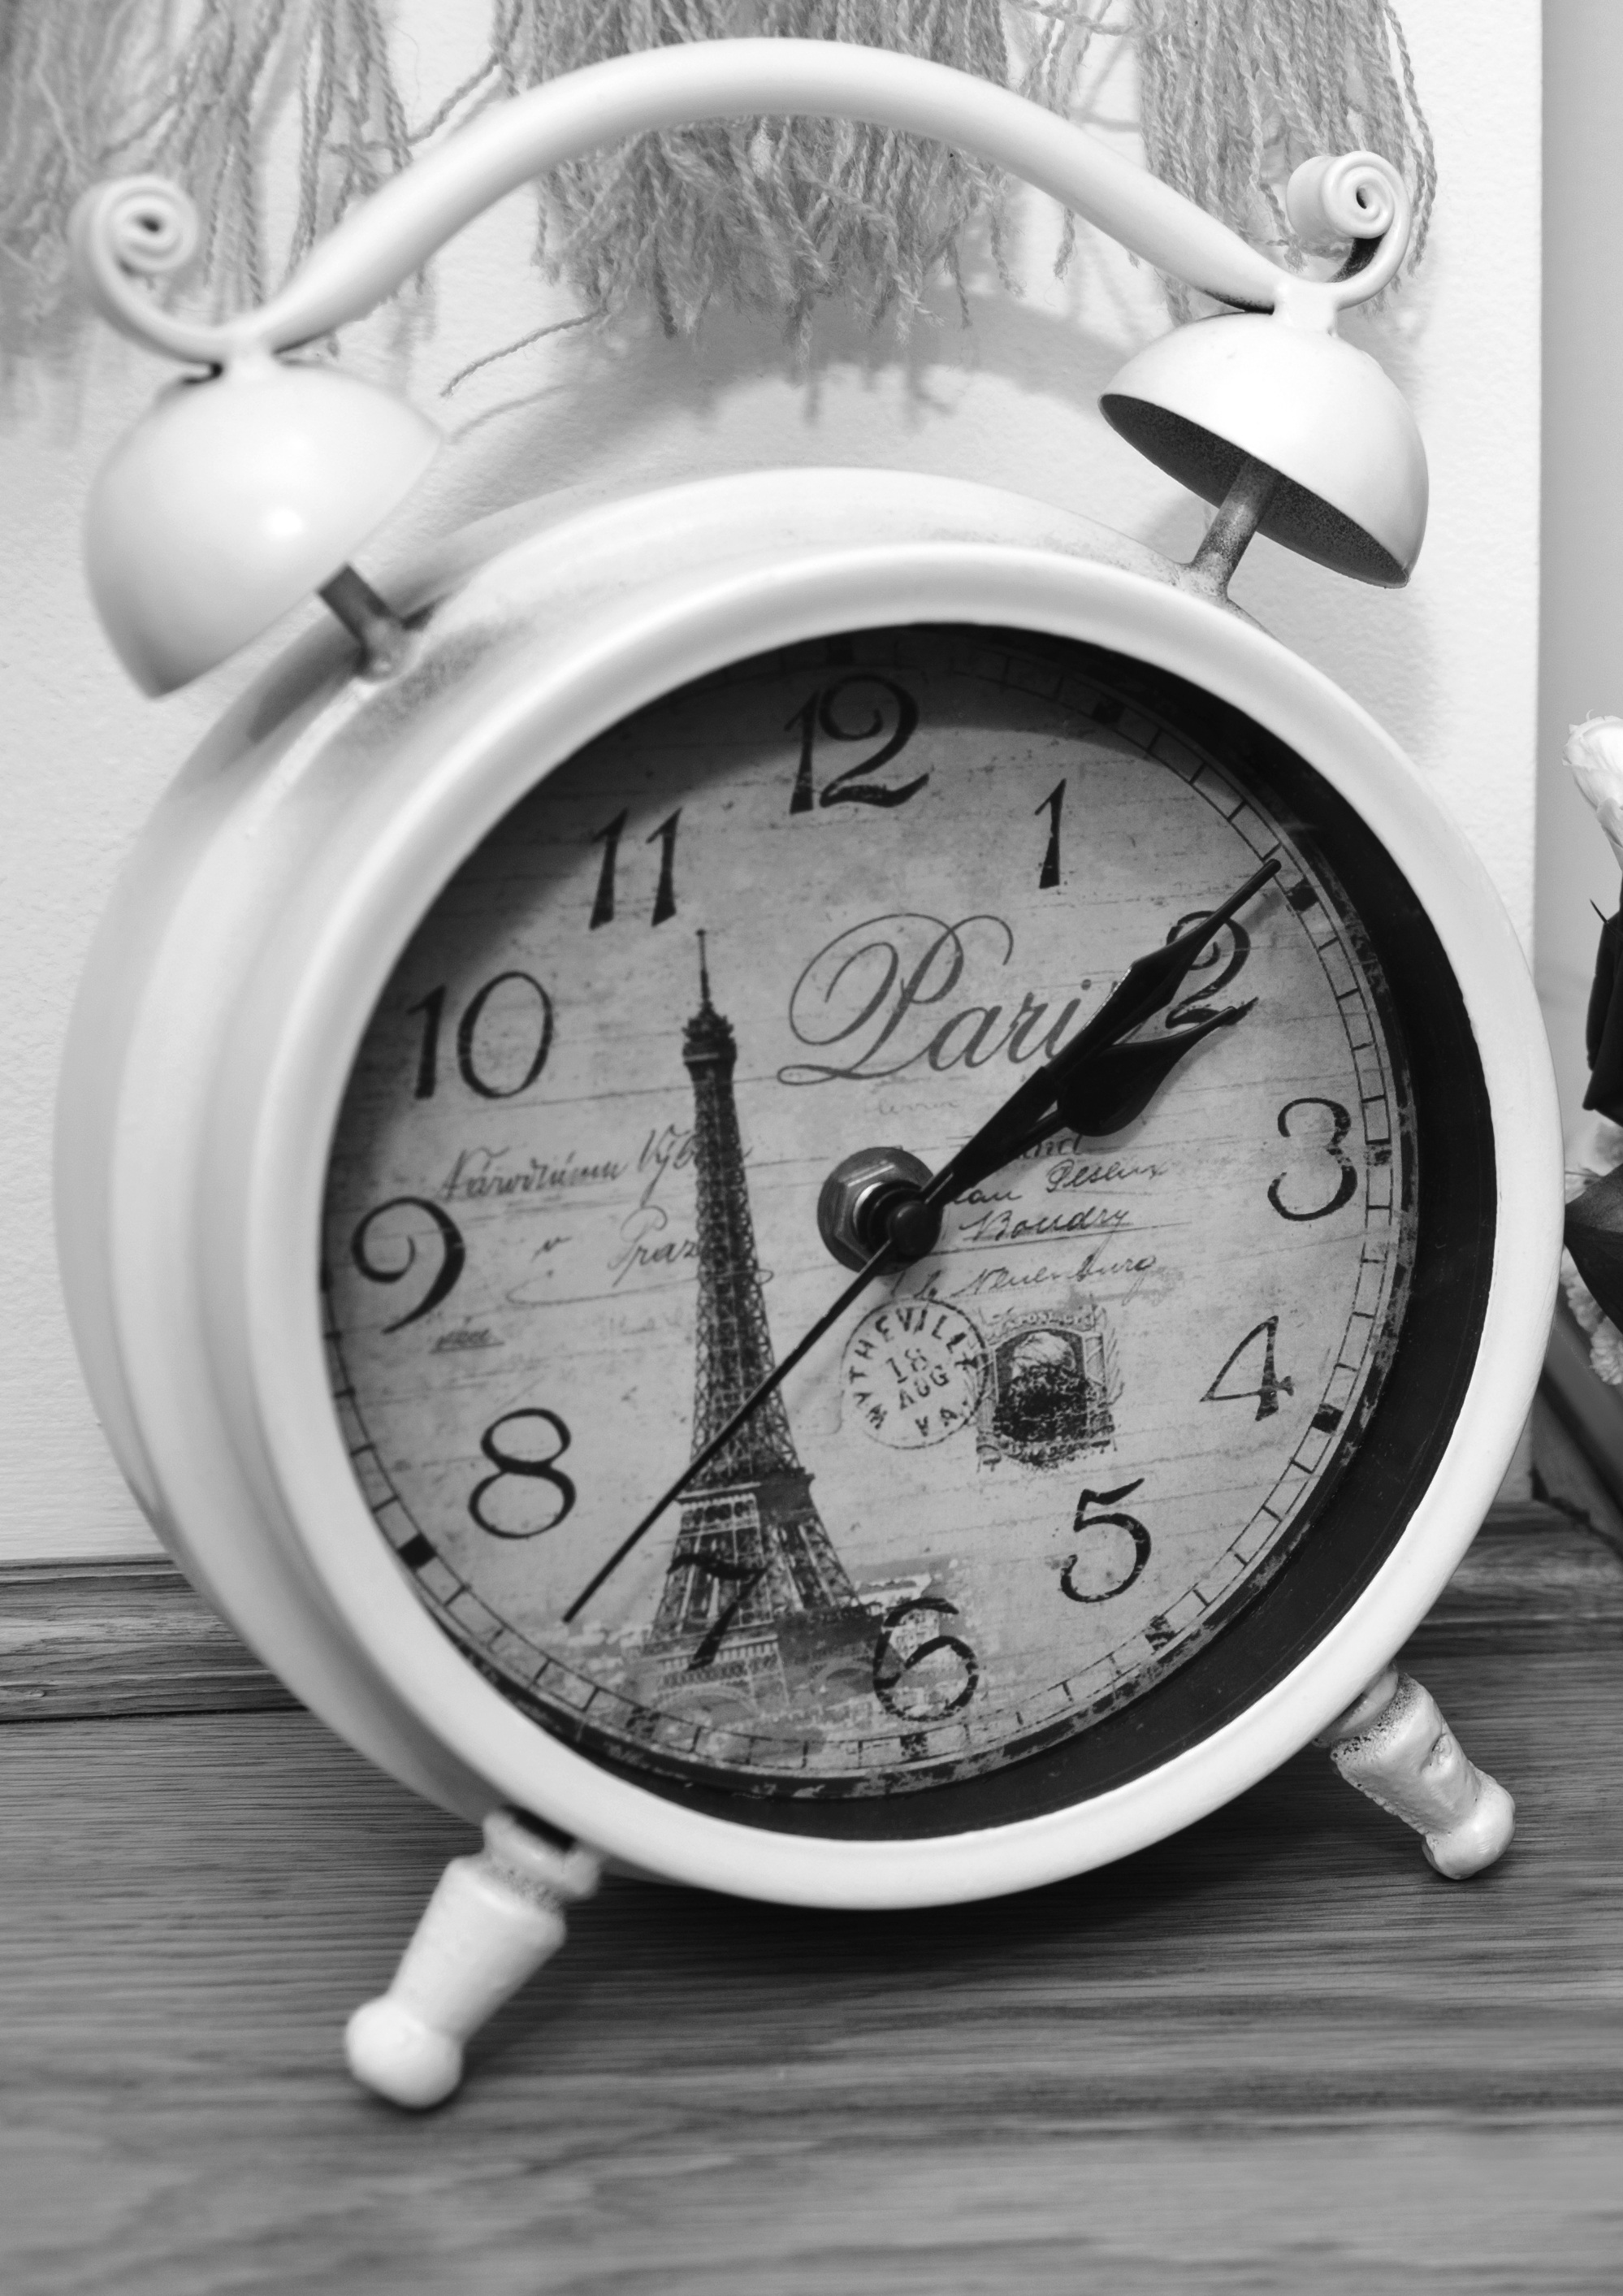
watch, hand, black and white, white, clock, time, paris, travel, alarm clock, france, europe, tower, symbol, romantic, black, furniture, monochrome, decor, tour eiffel, circle, tour, eiffel, famous, monochrome photography, home accessories